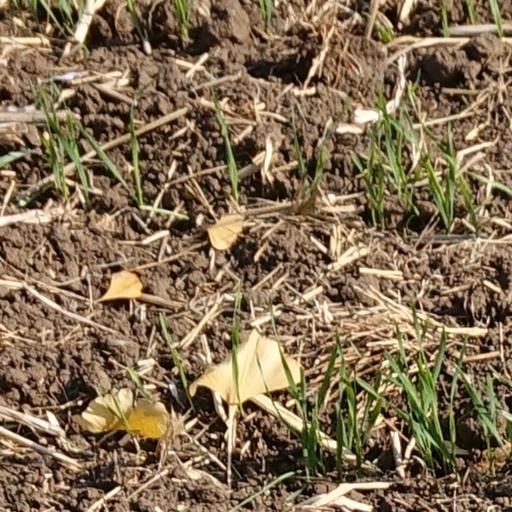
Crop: wheat